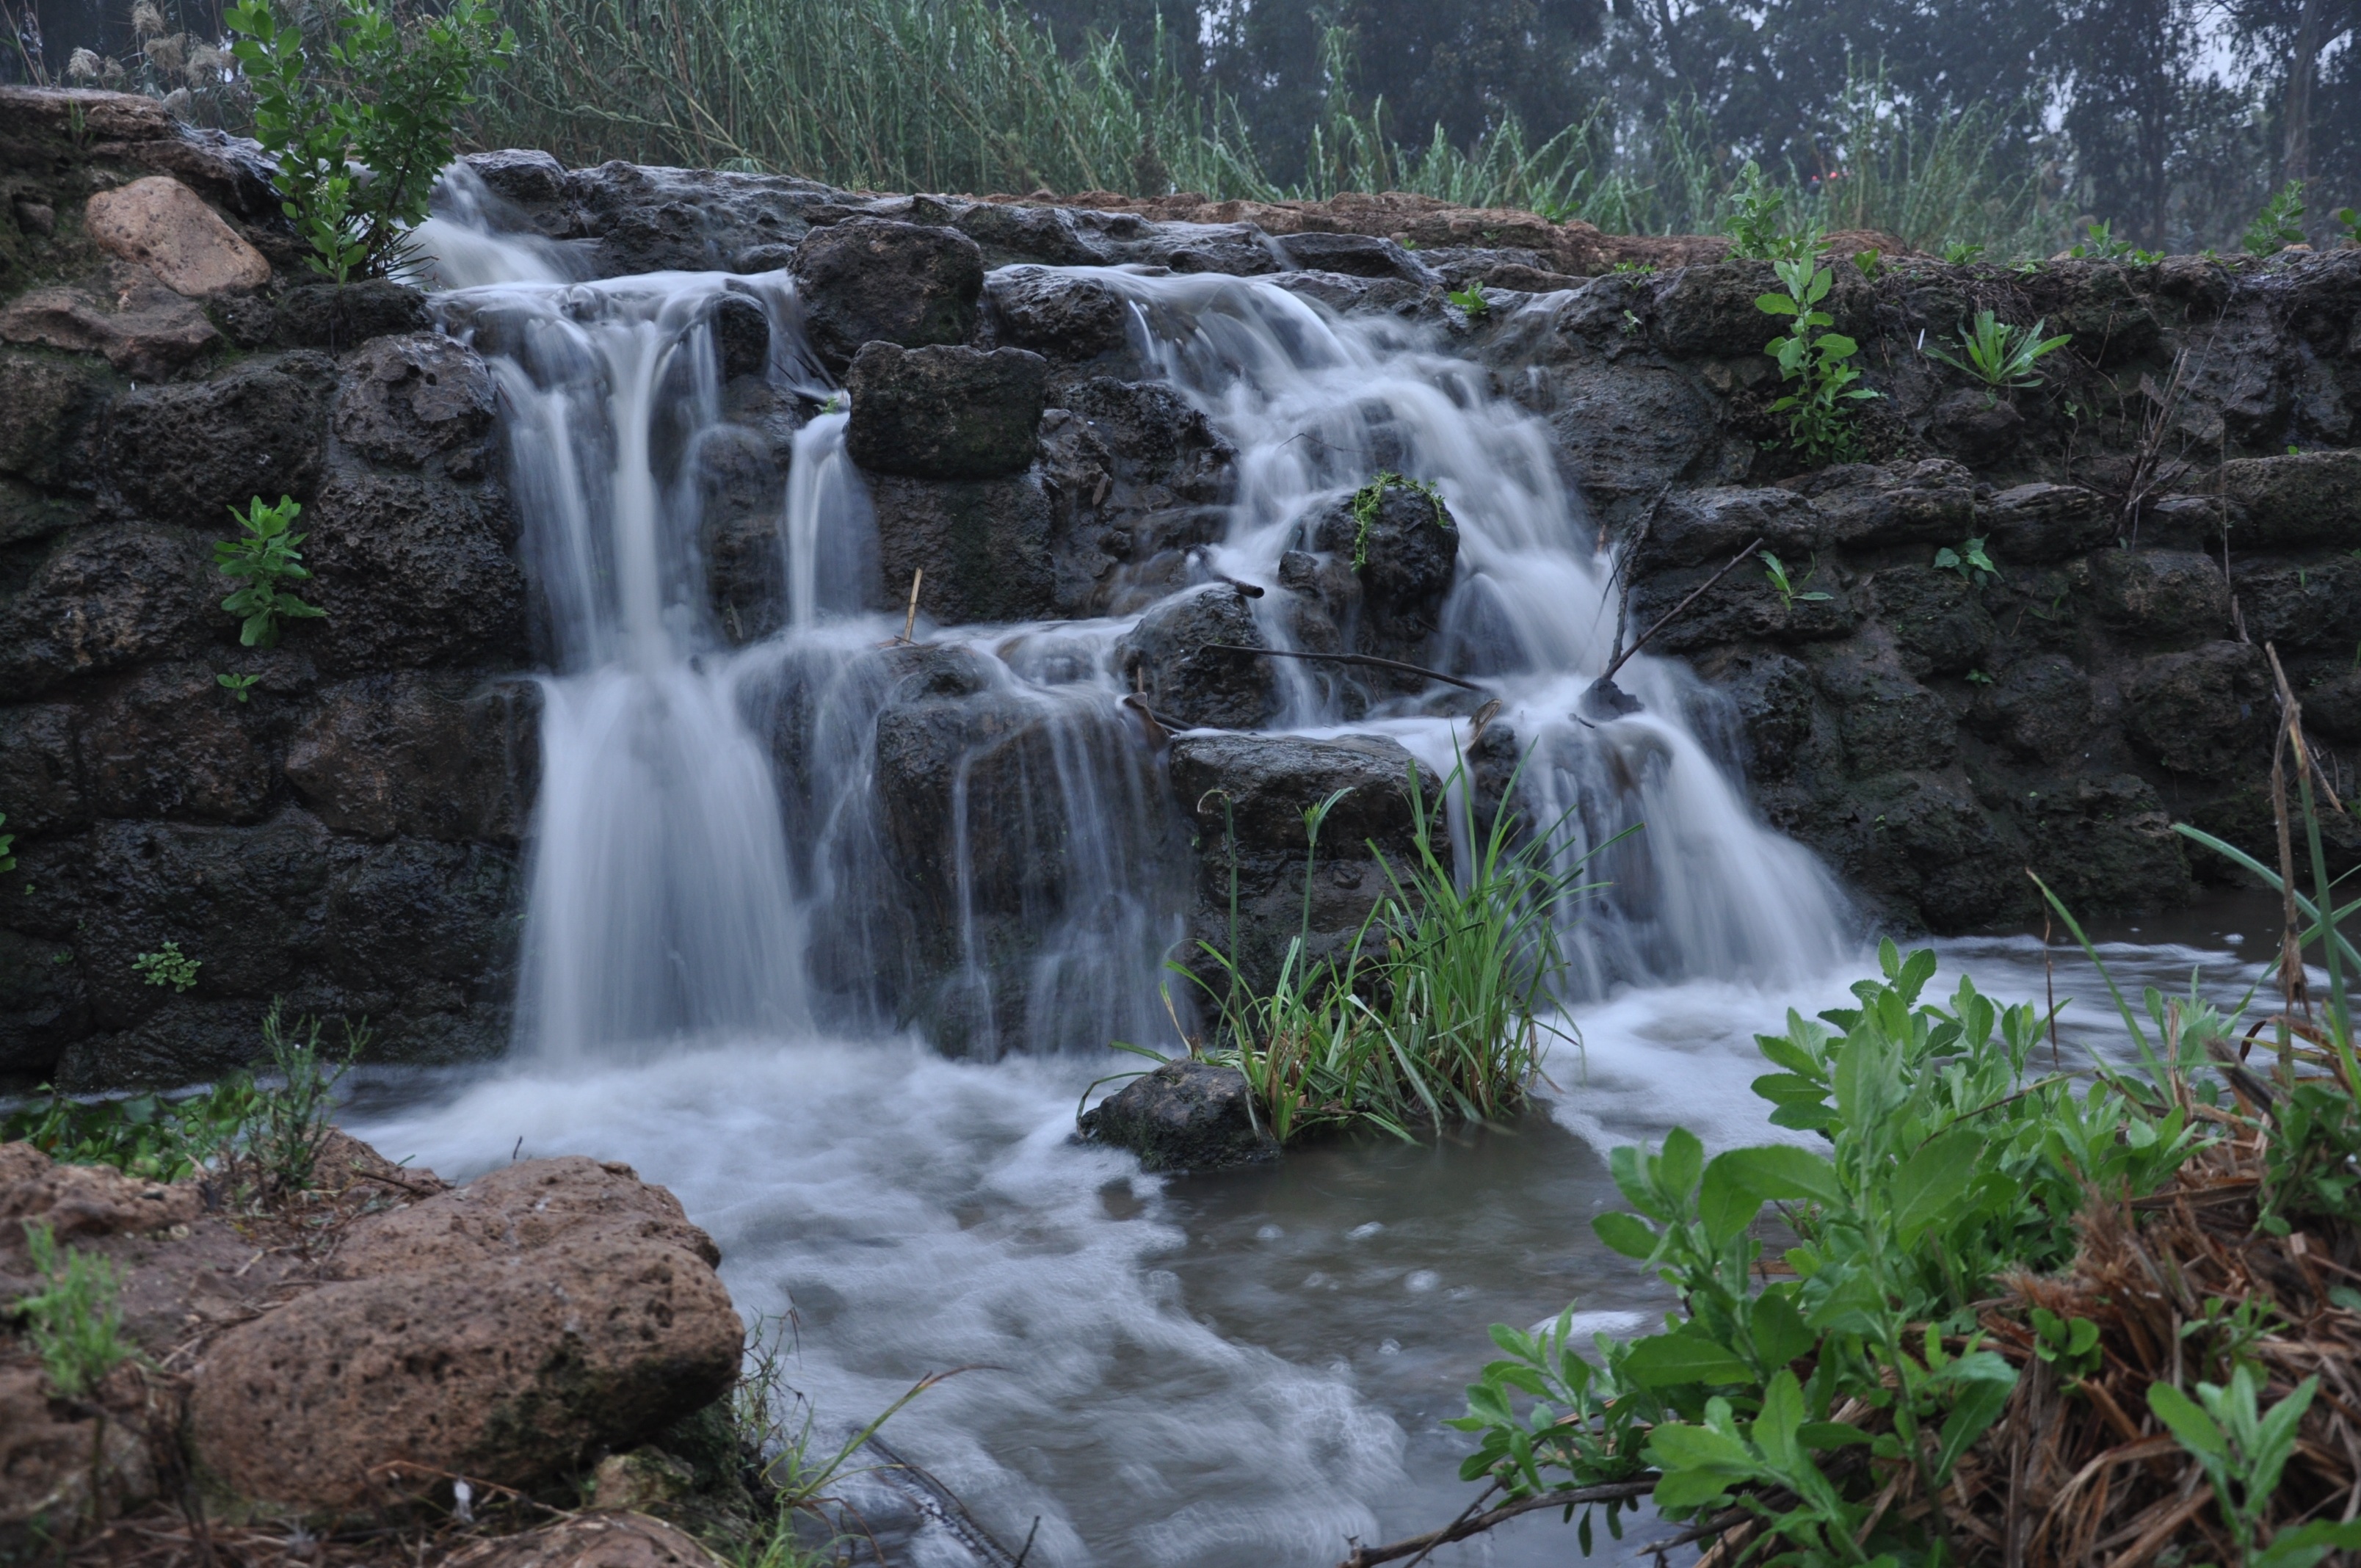
water, nature, rock, waterfall, fall, wet, river, stone, ripple, stream, flow, jungle, flowing, fresh, body of water, rainforest, wasserfall, water feature, watercourse